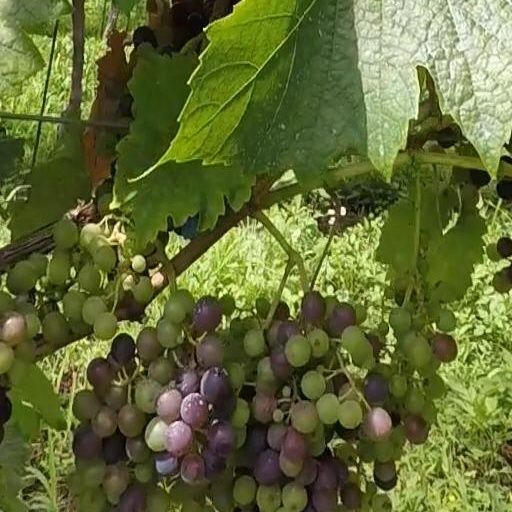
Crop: grape